AVV Zeeburgia

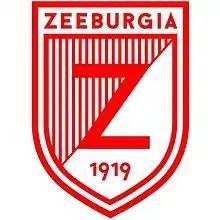

The Amsterdamse Voetbalvereniging Zeeburgia is a football club from Amsterdam, Netherlands. It has been dubbed "royal supplier" as many Dutch professional footballers started at Zeeburgia youth teams. In 2024–25, their first team plays in the Vijfde Klasse, the tenth and lowest tier of football in the Netherlands.